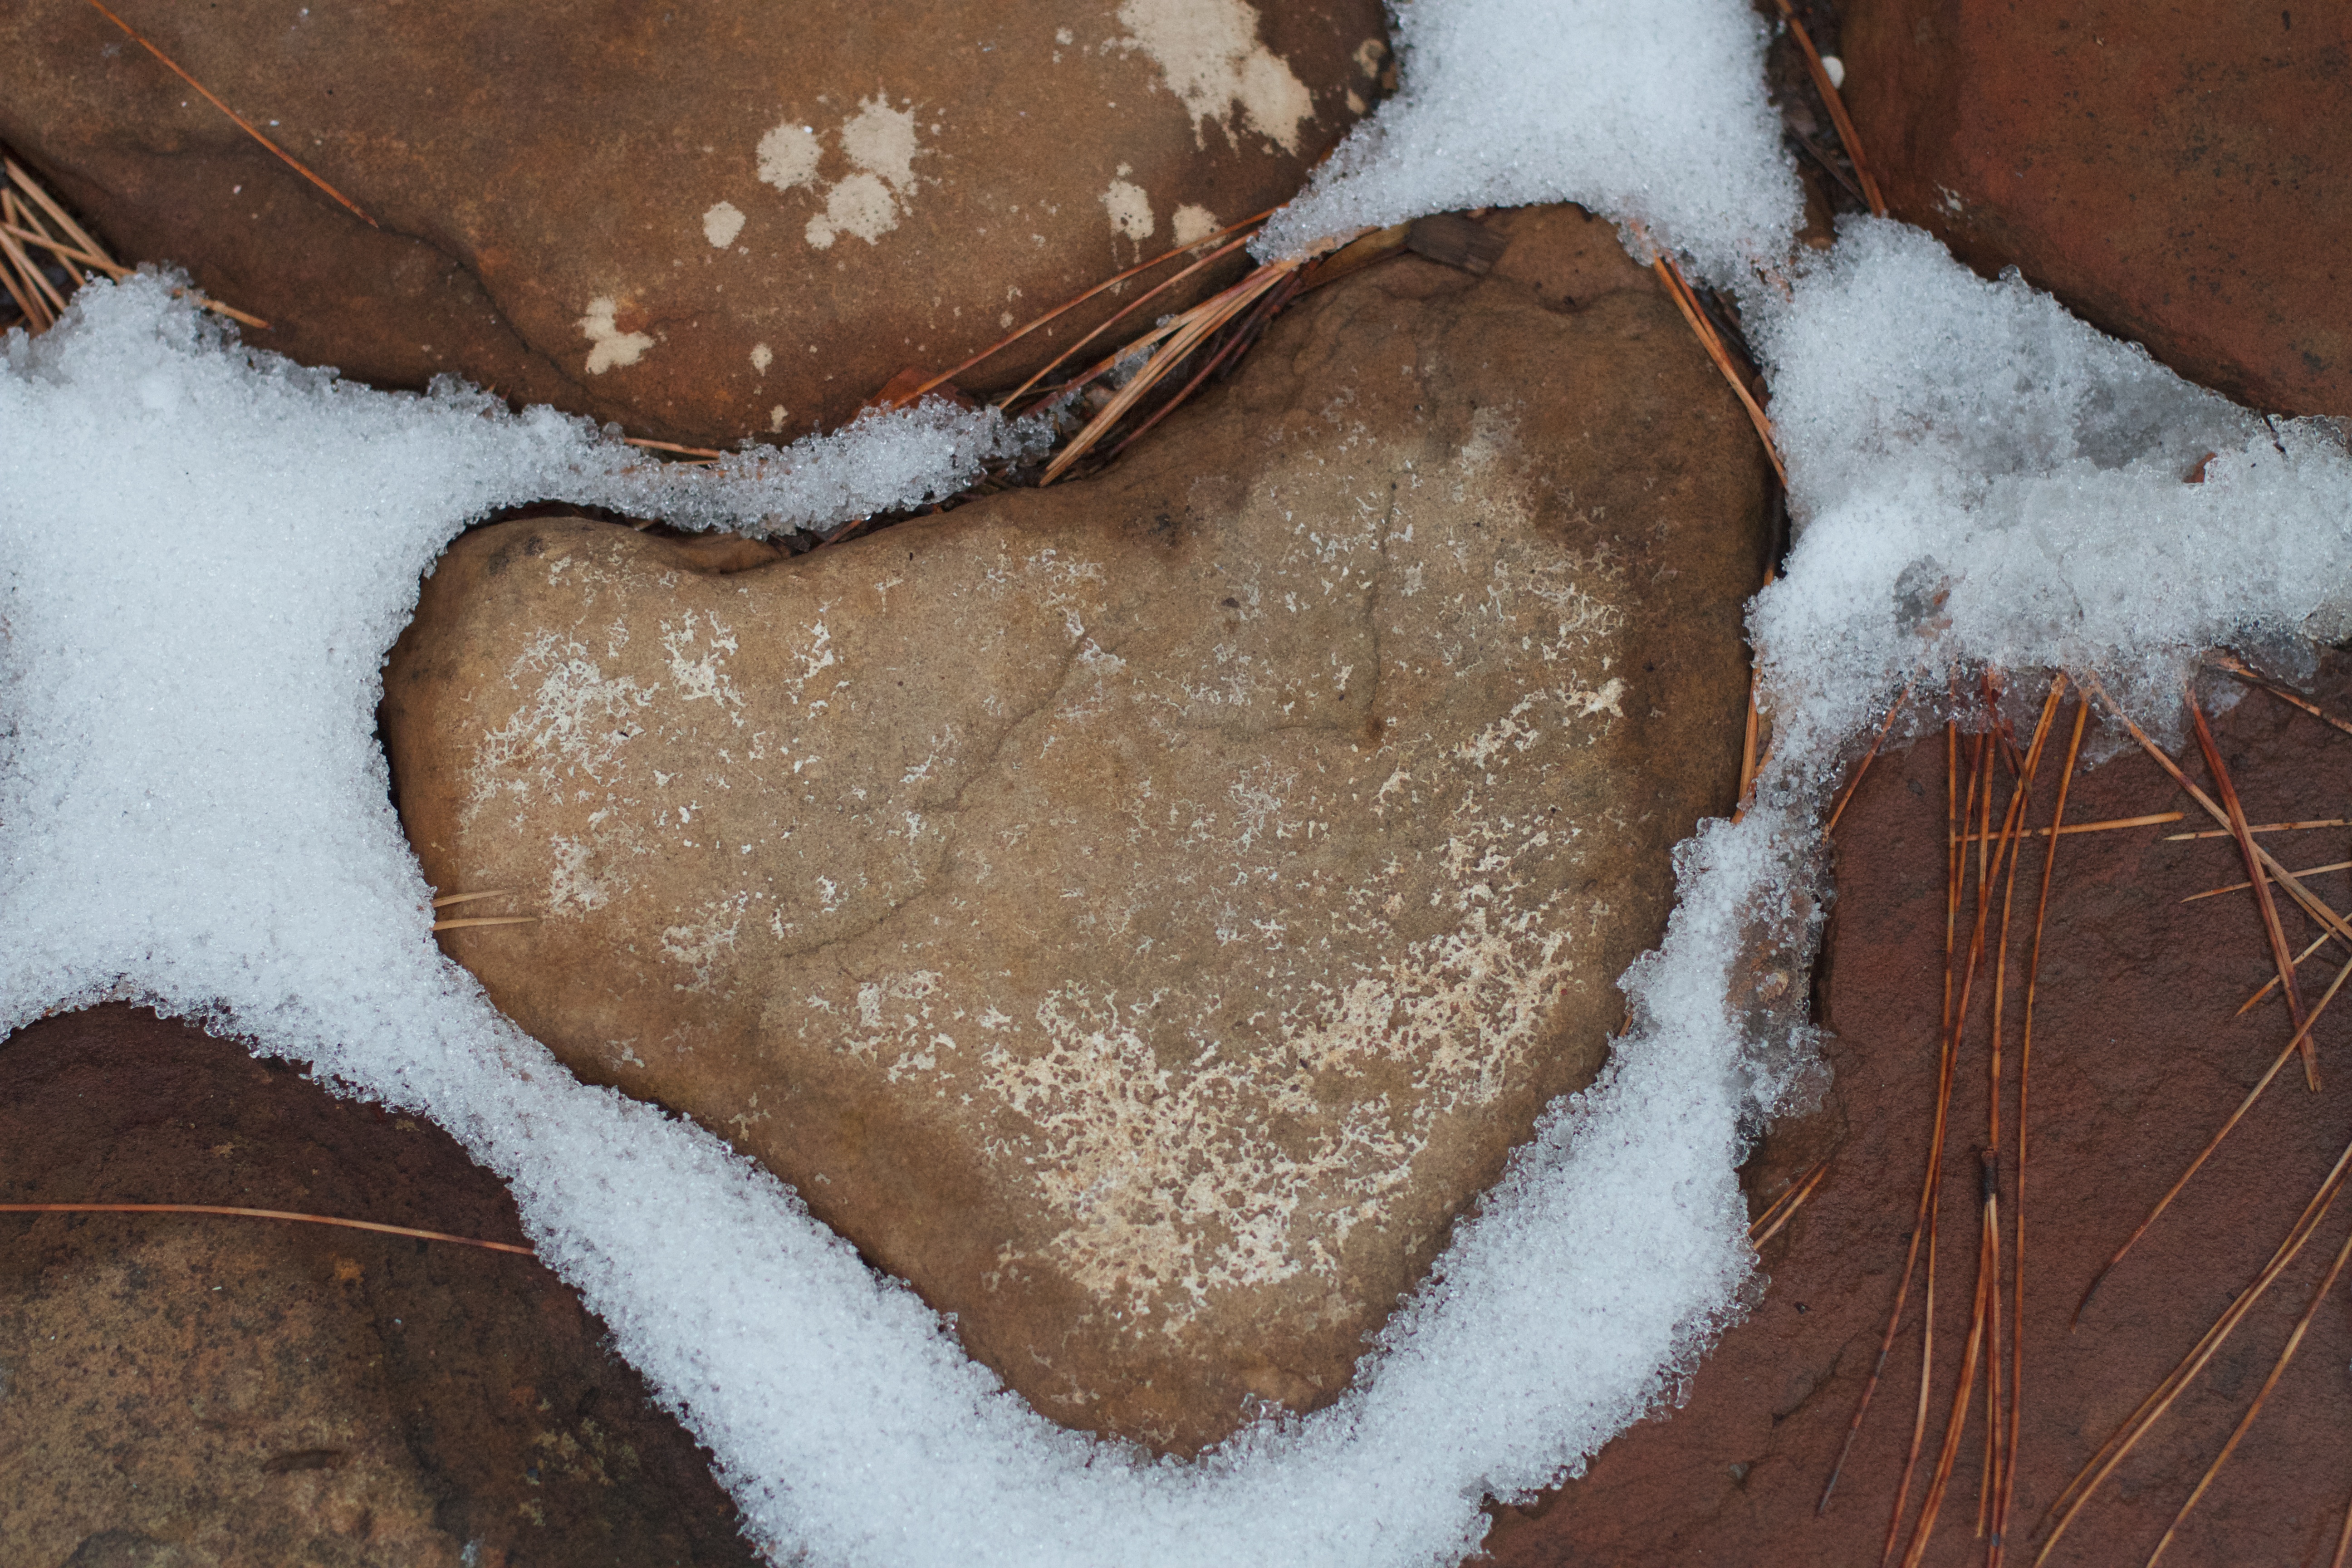
food, baking, dessert, coconut, powdered sugar, cool image, icing, baked goods